Territorial evolution of the Ottoman Empire

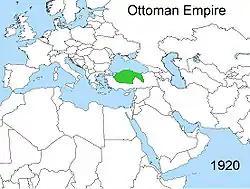
Territorial changes of the Ottoman Empire 1920

The Treaty of Sèvres (August 10, 1920) was the peace treaty between the Ottoman Empire and Allies at the end of World War I. The Treaty of Versailles was signed with Germany before this treaty to annul the German concessions including the economic rights and enterprises. Also, France, Great Britain and Italy signed a secret "Tripartite Agreement" at the same date. The Tripartite Agreement confirmed Britain's oil and commercial concessions and turned the former German enterprises in the Ottoman Empire over to a Tripartite corporation. The open negotiations covered a period of more than fifteen months, beginning at the Paris Peace Conference. The negotiations continued at the Conference of London, and took definite shape only after the premiers' meeting at the San Remo conference in April 1920. France, Italy, and Great Britain, however, had secretly begun the partitioning of the Ottoman Empire as early as 1915. The delay was due to the fact that the powers could not come to an agreement which, in turn, hinged on the outcome of the Turkish national movement. The Treaty of Sèvres was annulled in the course of the Turkish War of Independence and the parties signed and ratified the superseding Treaty of Lausanne in 1923.